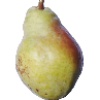
Label: pear_williams